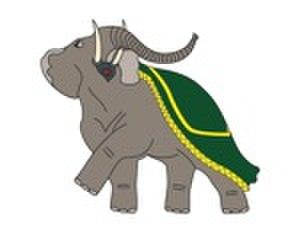
Insigne de l'escadrille ""BR 66"""
L'escadron de chasse 1/4 Gascogne est une unité de combat de l'armée de l'air française. Basée sur la base aérienne 113 Saint-Dizier-Robinson, elle est équipée de Rafale et est la seconde unité de l'armée de l'air à en avoir reçus. Les avions de cet escadron portent un code de 113-IA à 113-IZ.